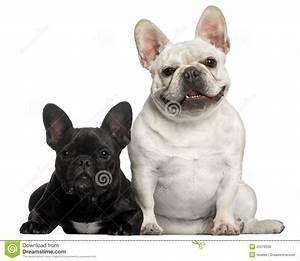
dog